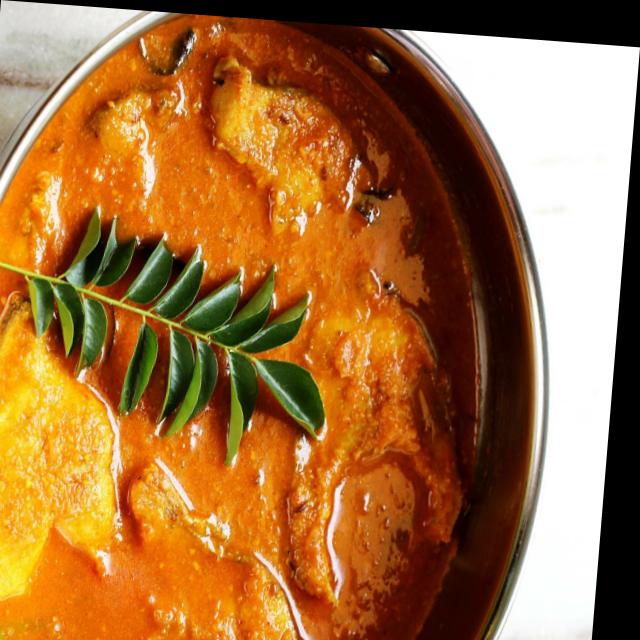
Dish: fish_curry